2007 Houston Astros season

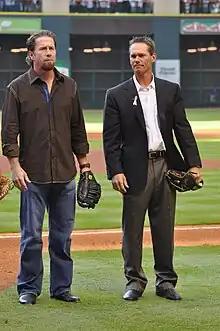
Jeff Bagwell (left) and Craig Biggio (right)

During a 5-for-5 performance on June 28, Biggio recorded his 3,000th career hit in the seventh inning against the Colorado Rockies, becoming the 27th player in MLB history to do so, first in Astros history, and the first Astro with all 3,000 with the club. Number 3,000 was a single in that drove in Brad Ausmus for one of eight runs in an 8–5 Astros win. Jeff Bagwell, who played first base for the Astros alongside Biggio for 15 seasons, was in the dugout and emerged to congratulate him. The Astros fans, who had momentarily quieted after cheering Biggio for his achievement, erupted into cheers again the moment Biggio dragged Bagwell onto the playing field and to the first base line. "The thing with Baggy is that he and I worked so hard here for this city and for this organization," Biggio remarked. "We made so many sacrifices as far as playing the game and giving your body to a city, a team." Together, they bowed to the crowd as Bagwell raised Biggio's arm and returned to the dugout. In the bottom of the 11th inning of the same game, Carlos Lee hit a towering walk-off grand slam to win the game for the Astros.